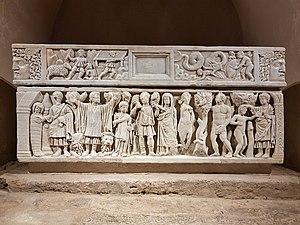
Sarcophage dit de sainte Quitterie - IVe ou Ve siècle - crypte de l'église Sainte-Quitterie à Aire-sur-l'Adour (département des Landes, France)
Le sarcophage de sainte Quitterie est un sarcophage en marbre blanc de Saint-Béat de la fin de l'époque romaine, situé dans la crypte de l'église Sainte-Quitterie d'Aire sur l'Adour, dans les Landes. Orné de sculptures que l'on pense remonter au IVᵉ ou au Vᵉ siècle, il aurait, d'après la tradition, contenu ses reliques jusqu'au XVIᵉ siècle.